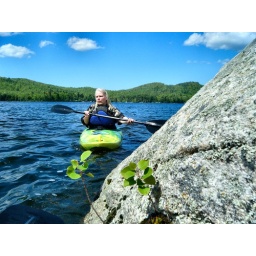
and it's a BIG rock ! Right out in the middle of the lake !